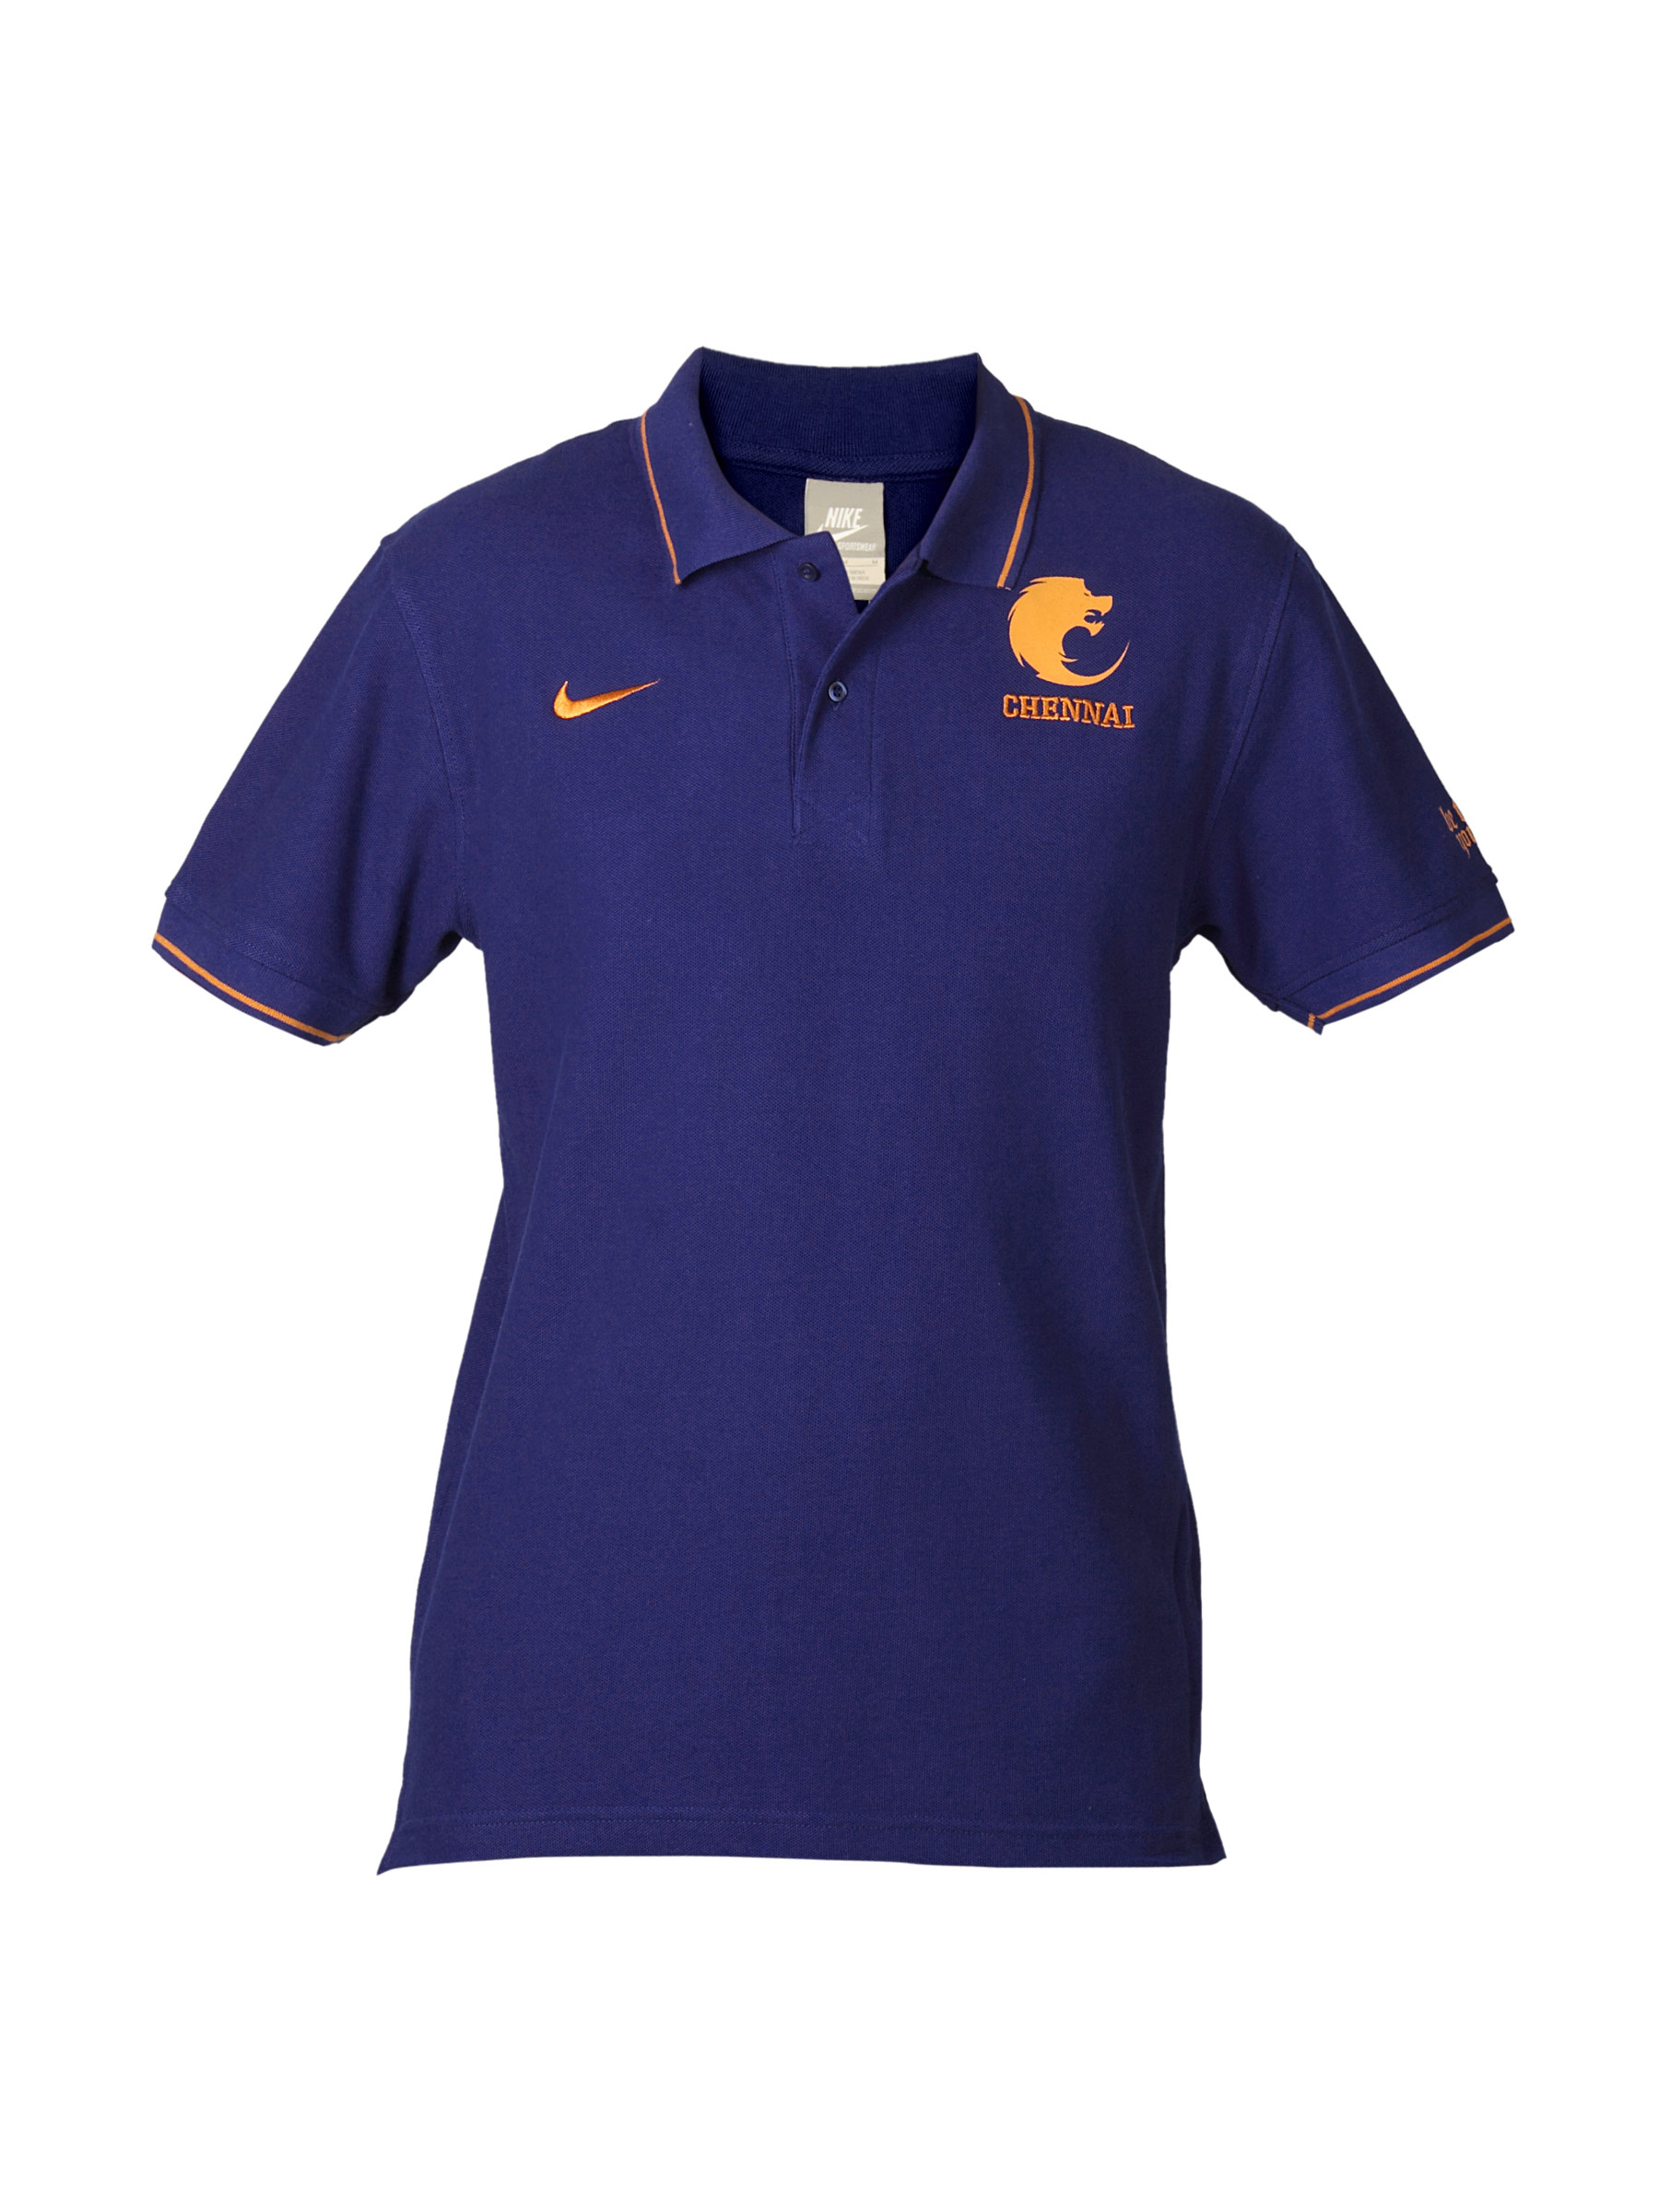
Nike Men Cricket Blue Polo T-shirt
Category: Apparel / Topwear / Tshirts
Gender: Men
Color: Blue
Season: Summer 2012
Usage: Casual